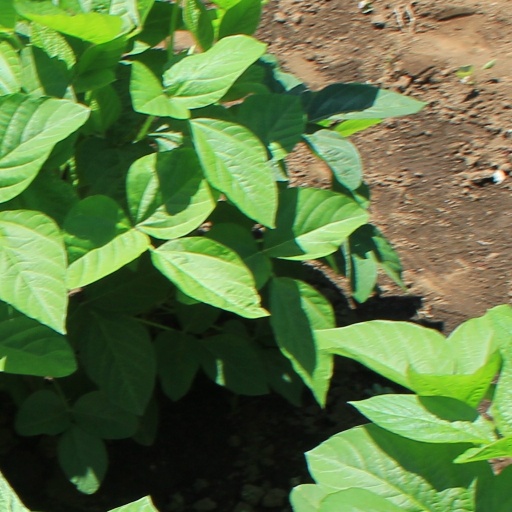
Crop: soybean